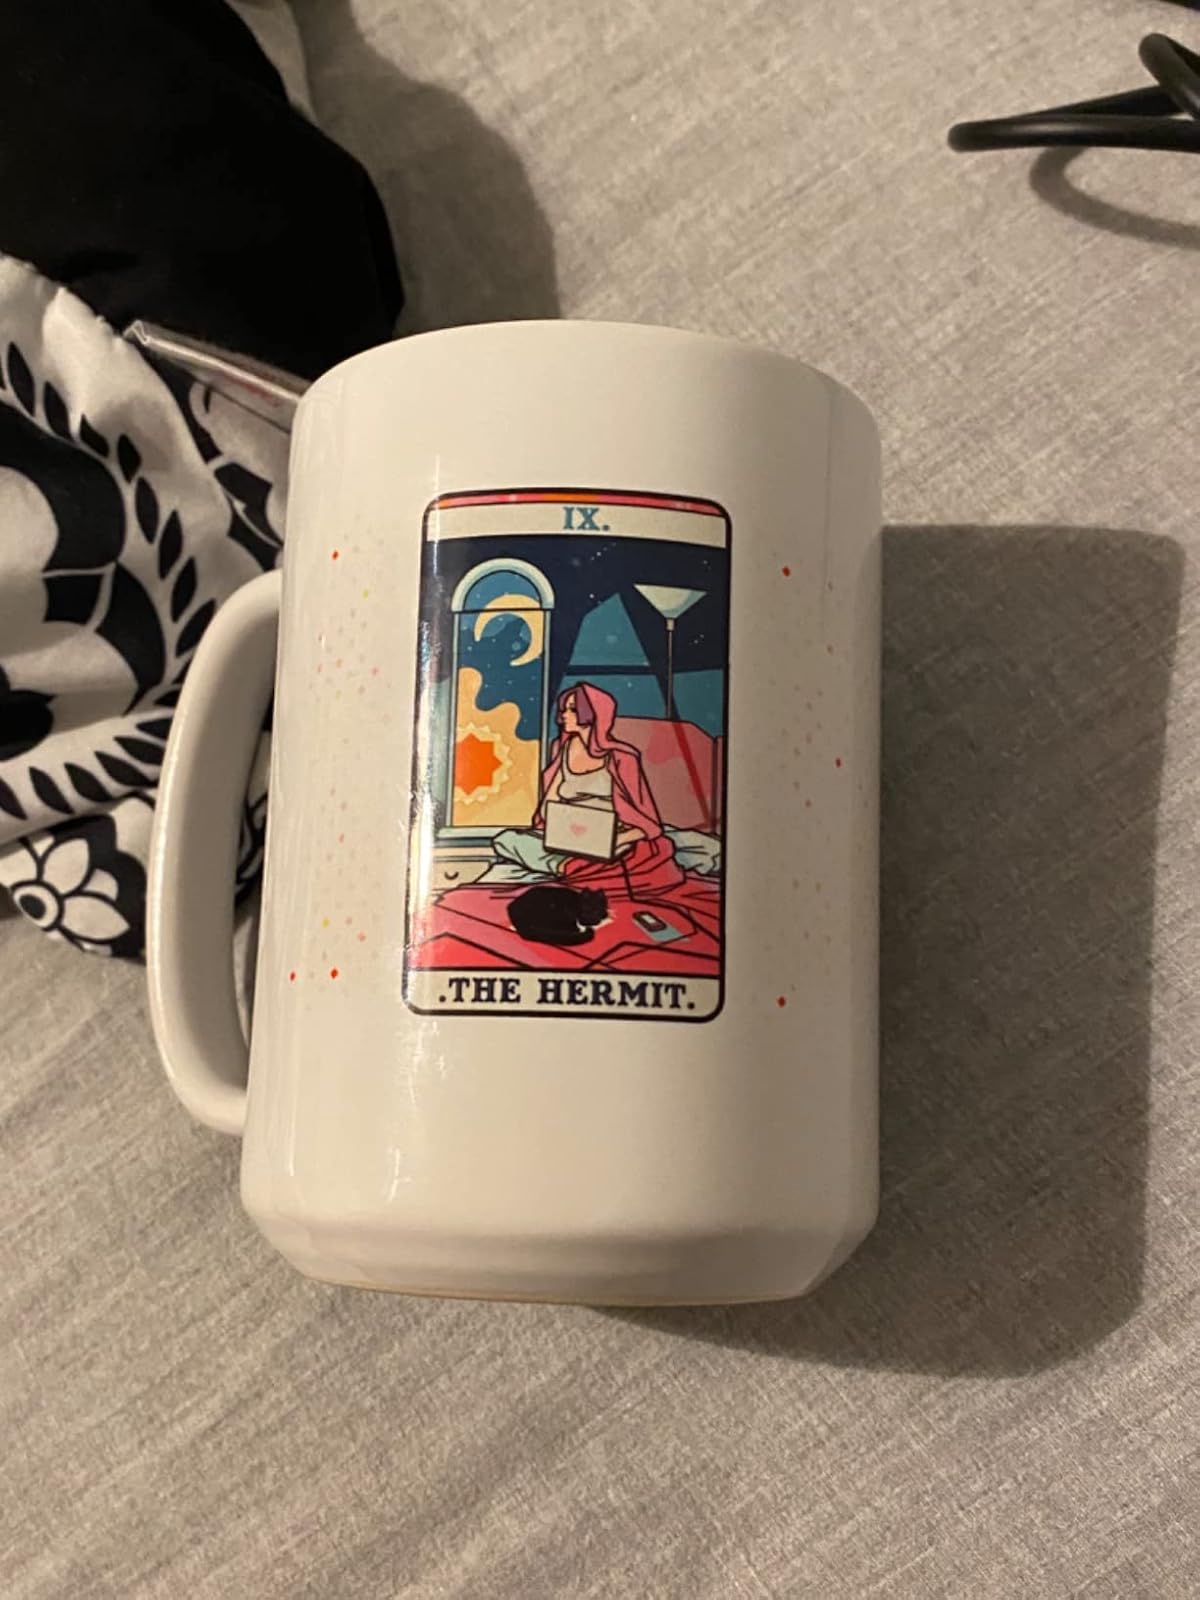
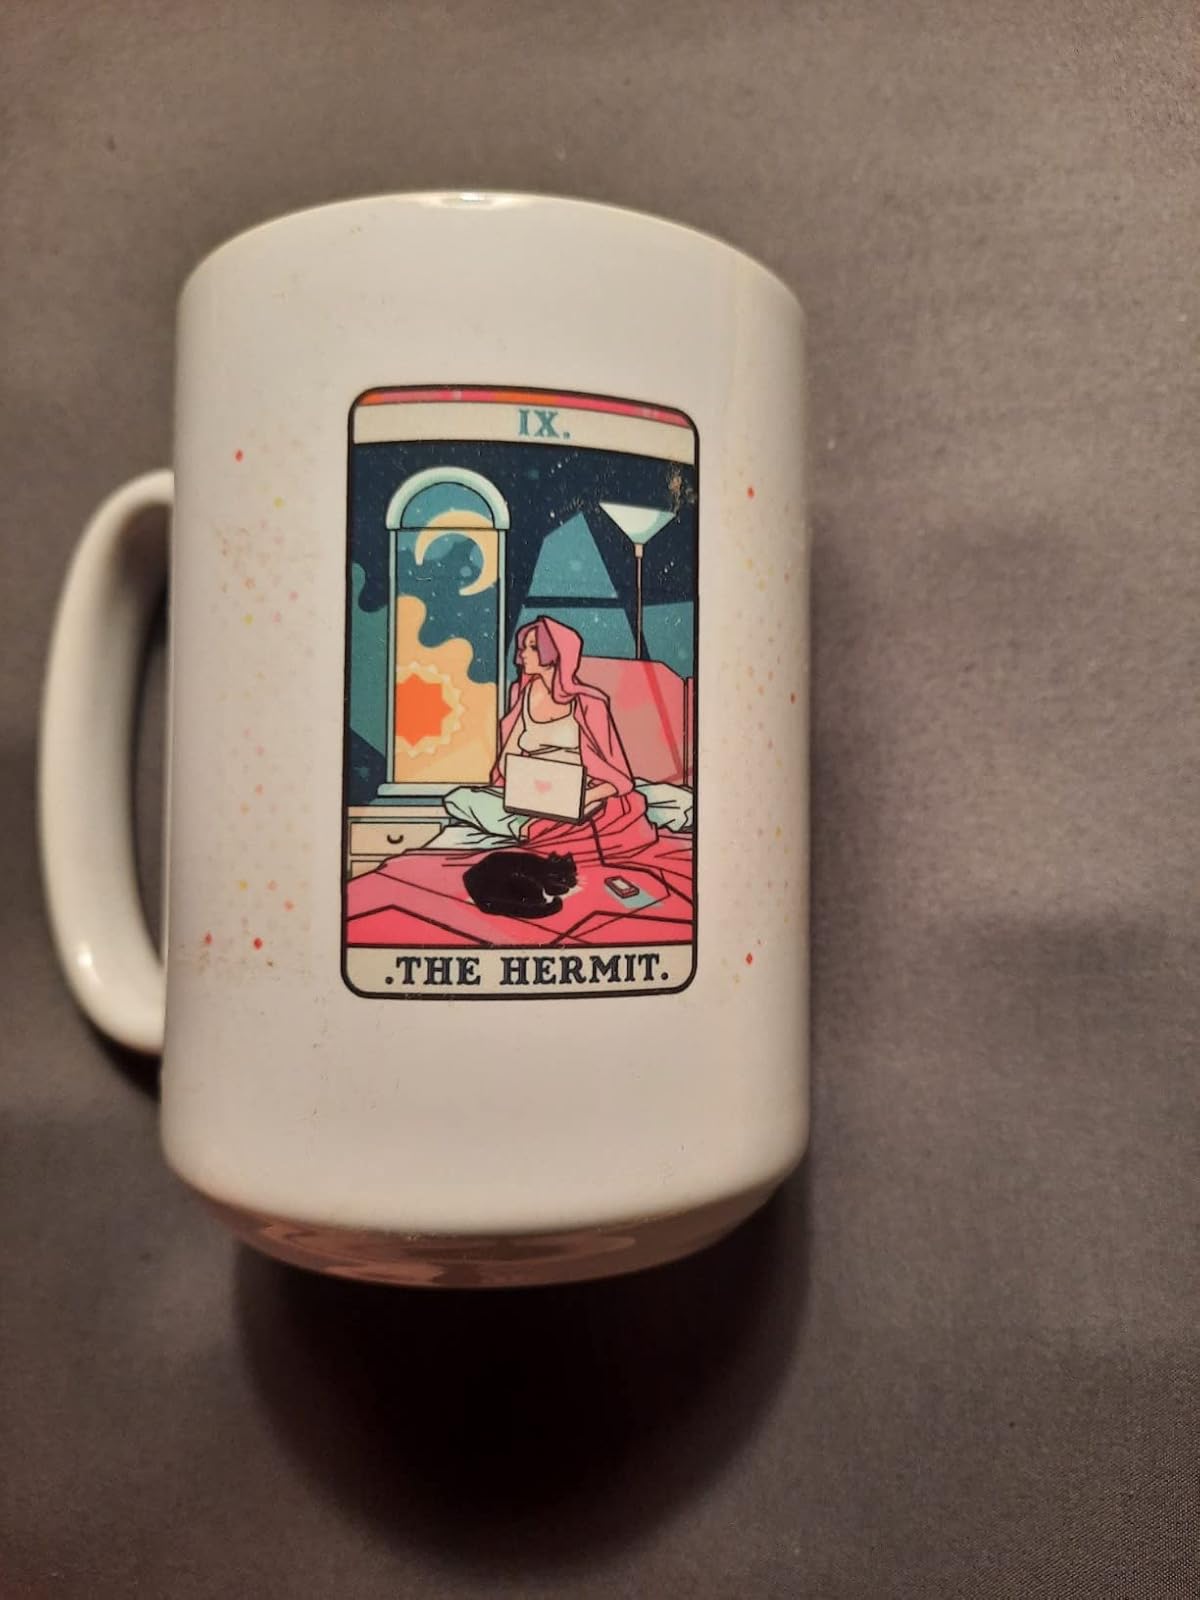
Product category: items_mug
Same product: yes